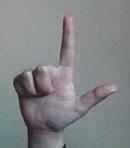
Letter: laam